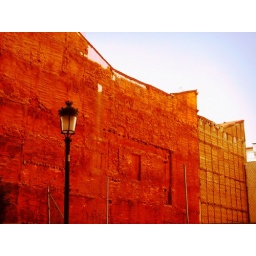
An old building in a small street near 'Puerta de Sol' in Madrid.